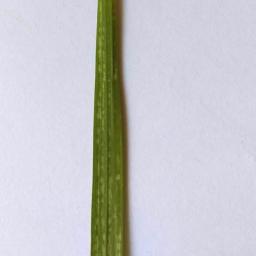
Label: Rice___Healthy